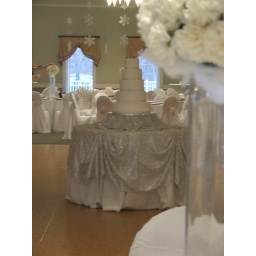
Winter white wedding with elegant silver and chiffon accents - Chair covers and linens by the Chair Cover Collection.